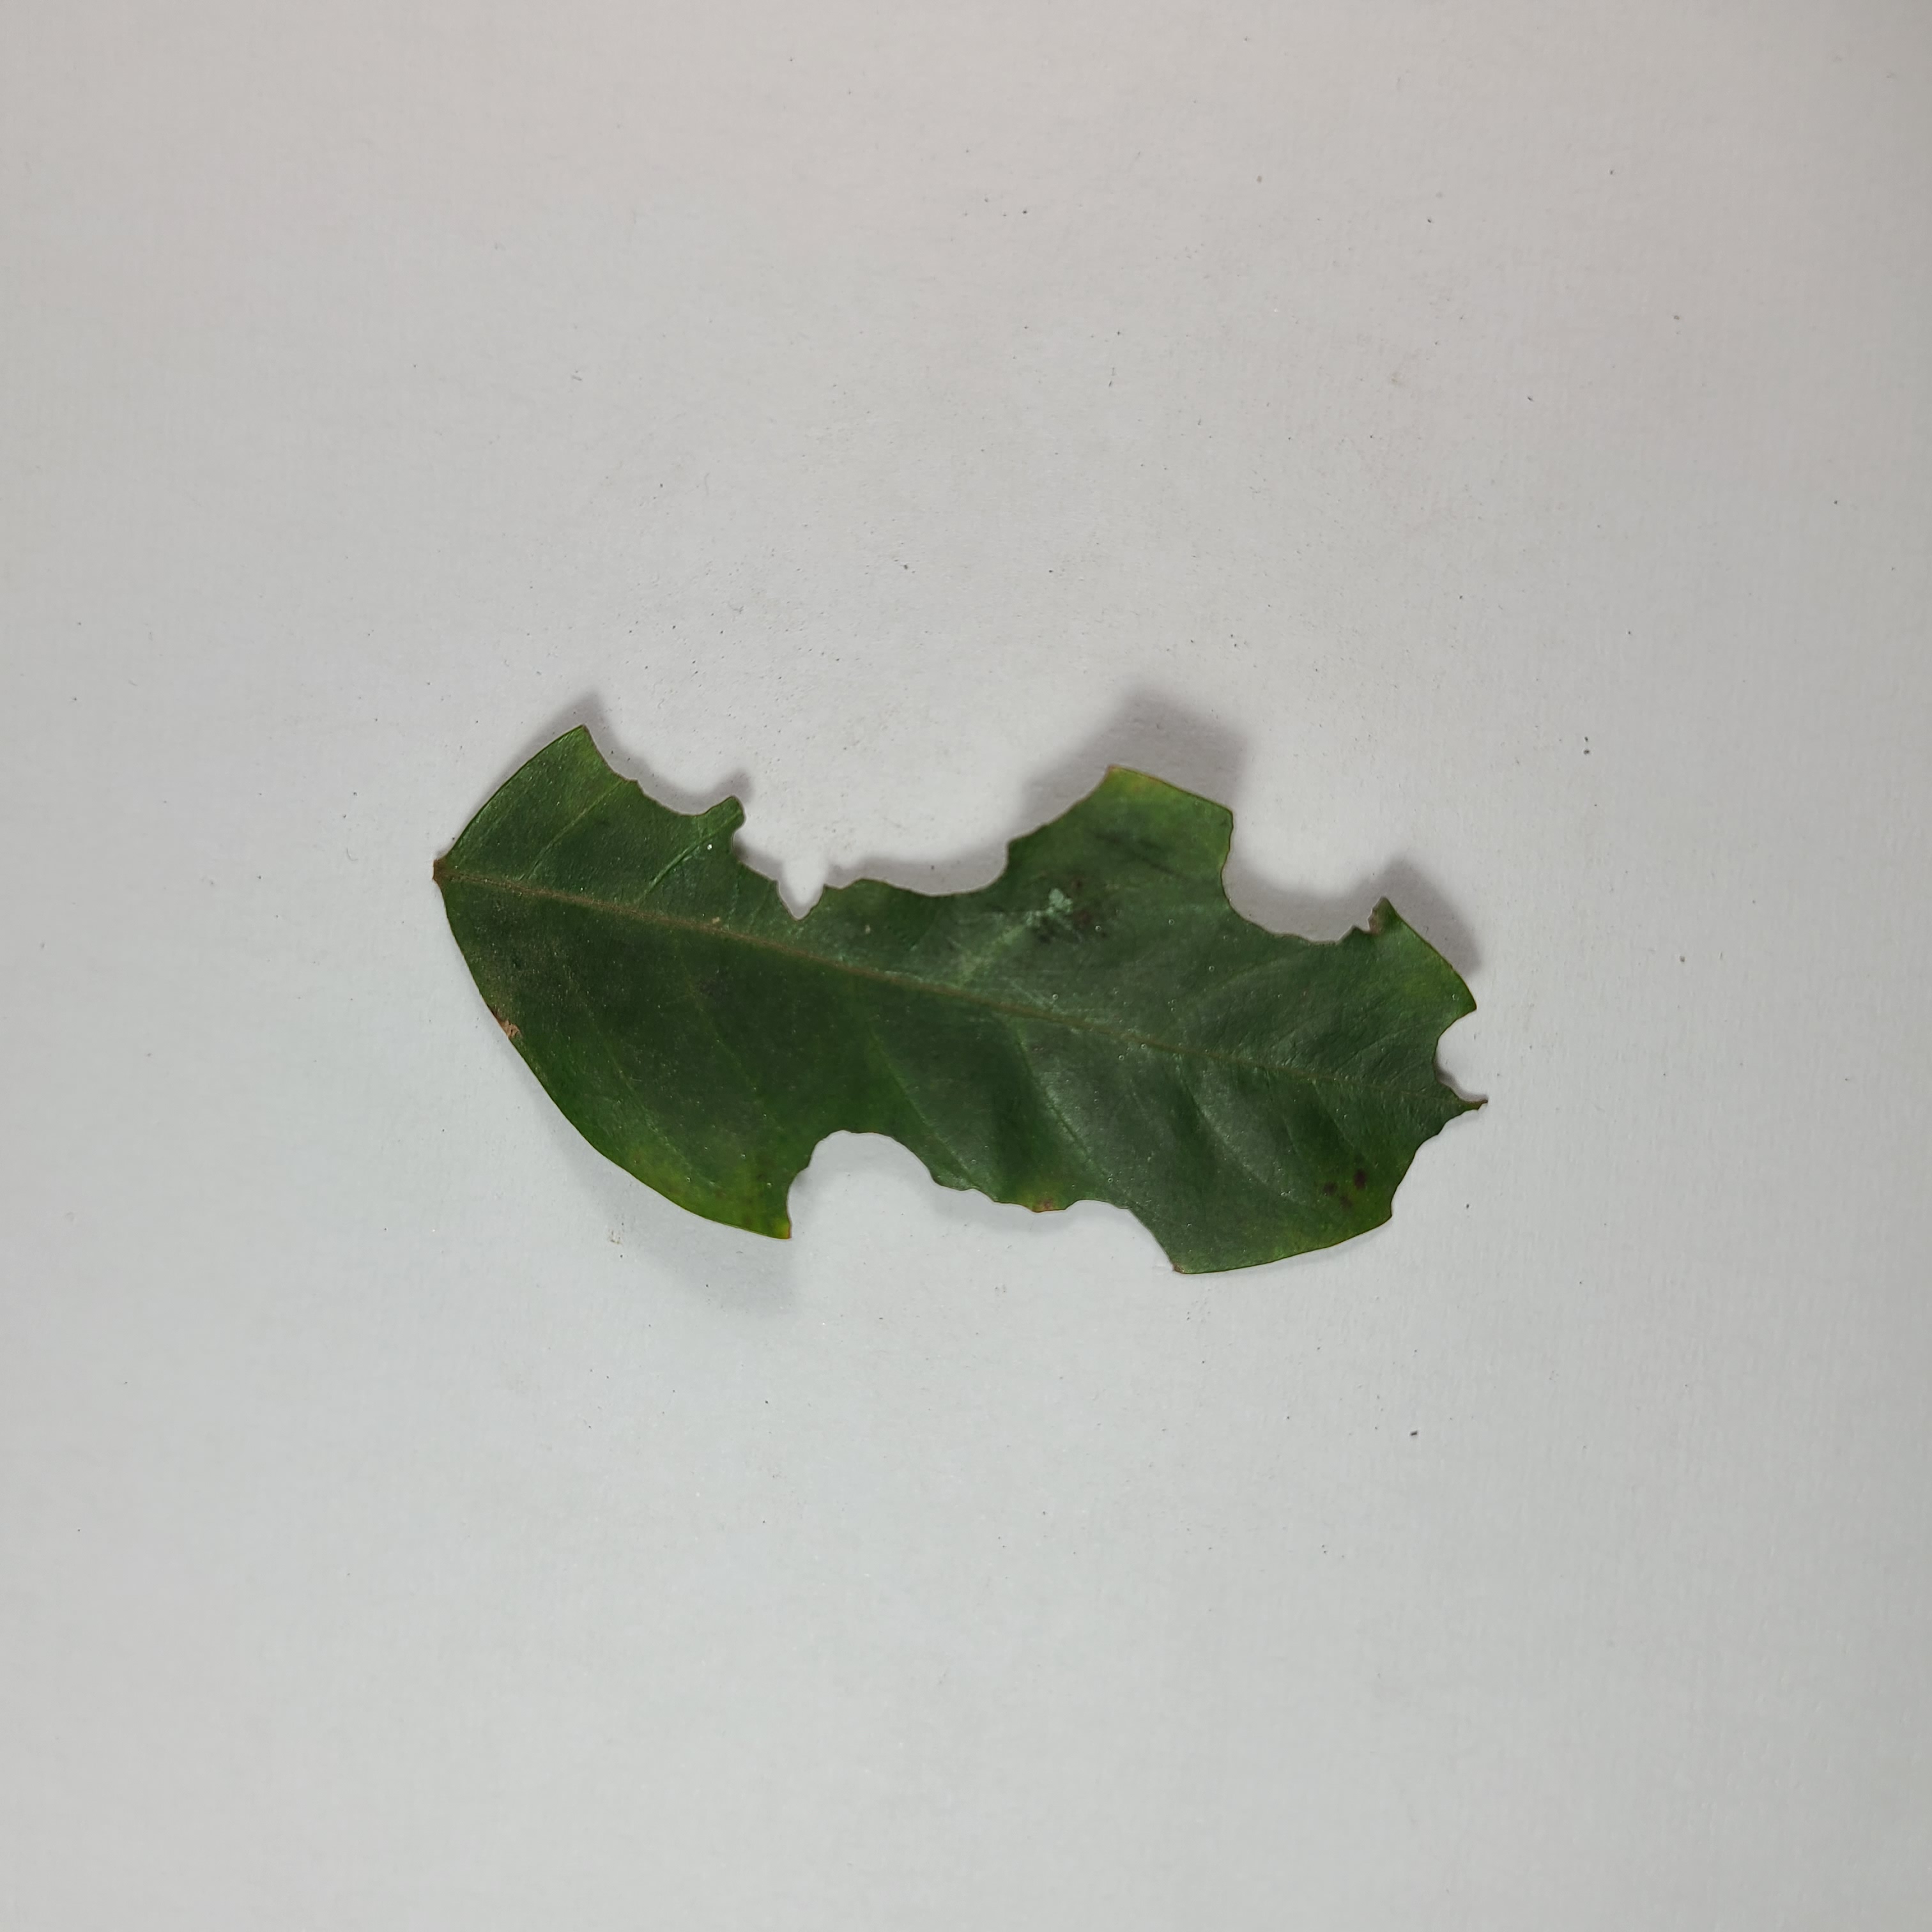
Label: Insect Hole leaves